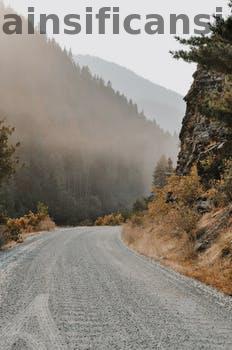
Label: Watermark